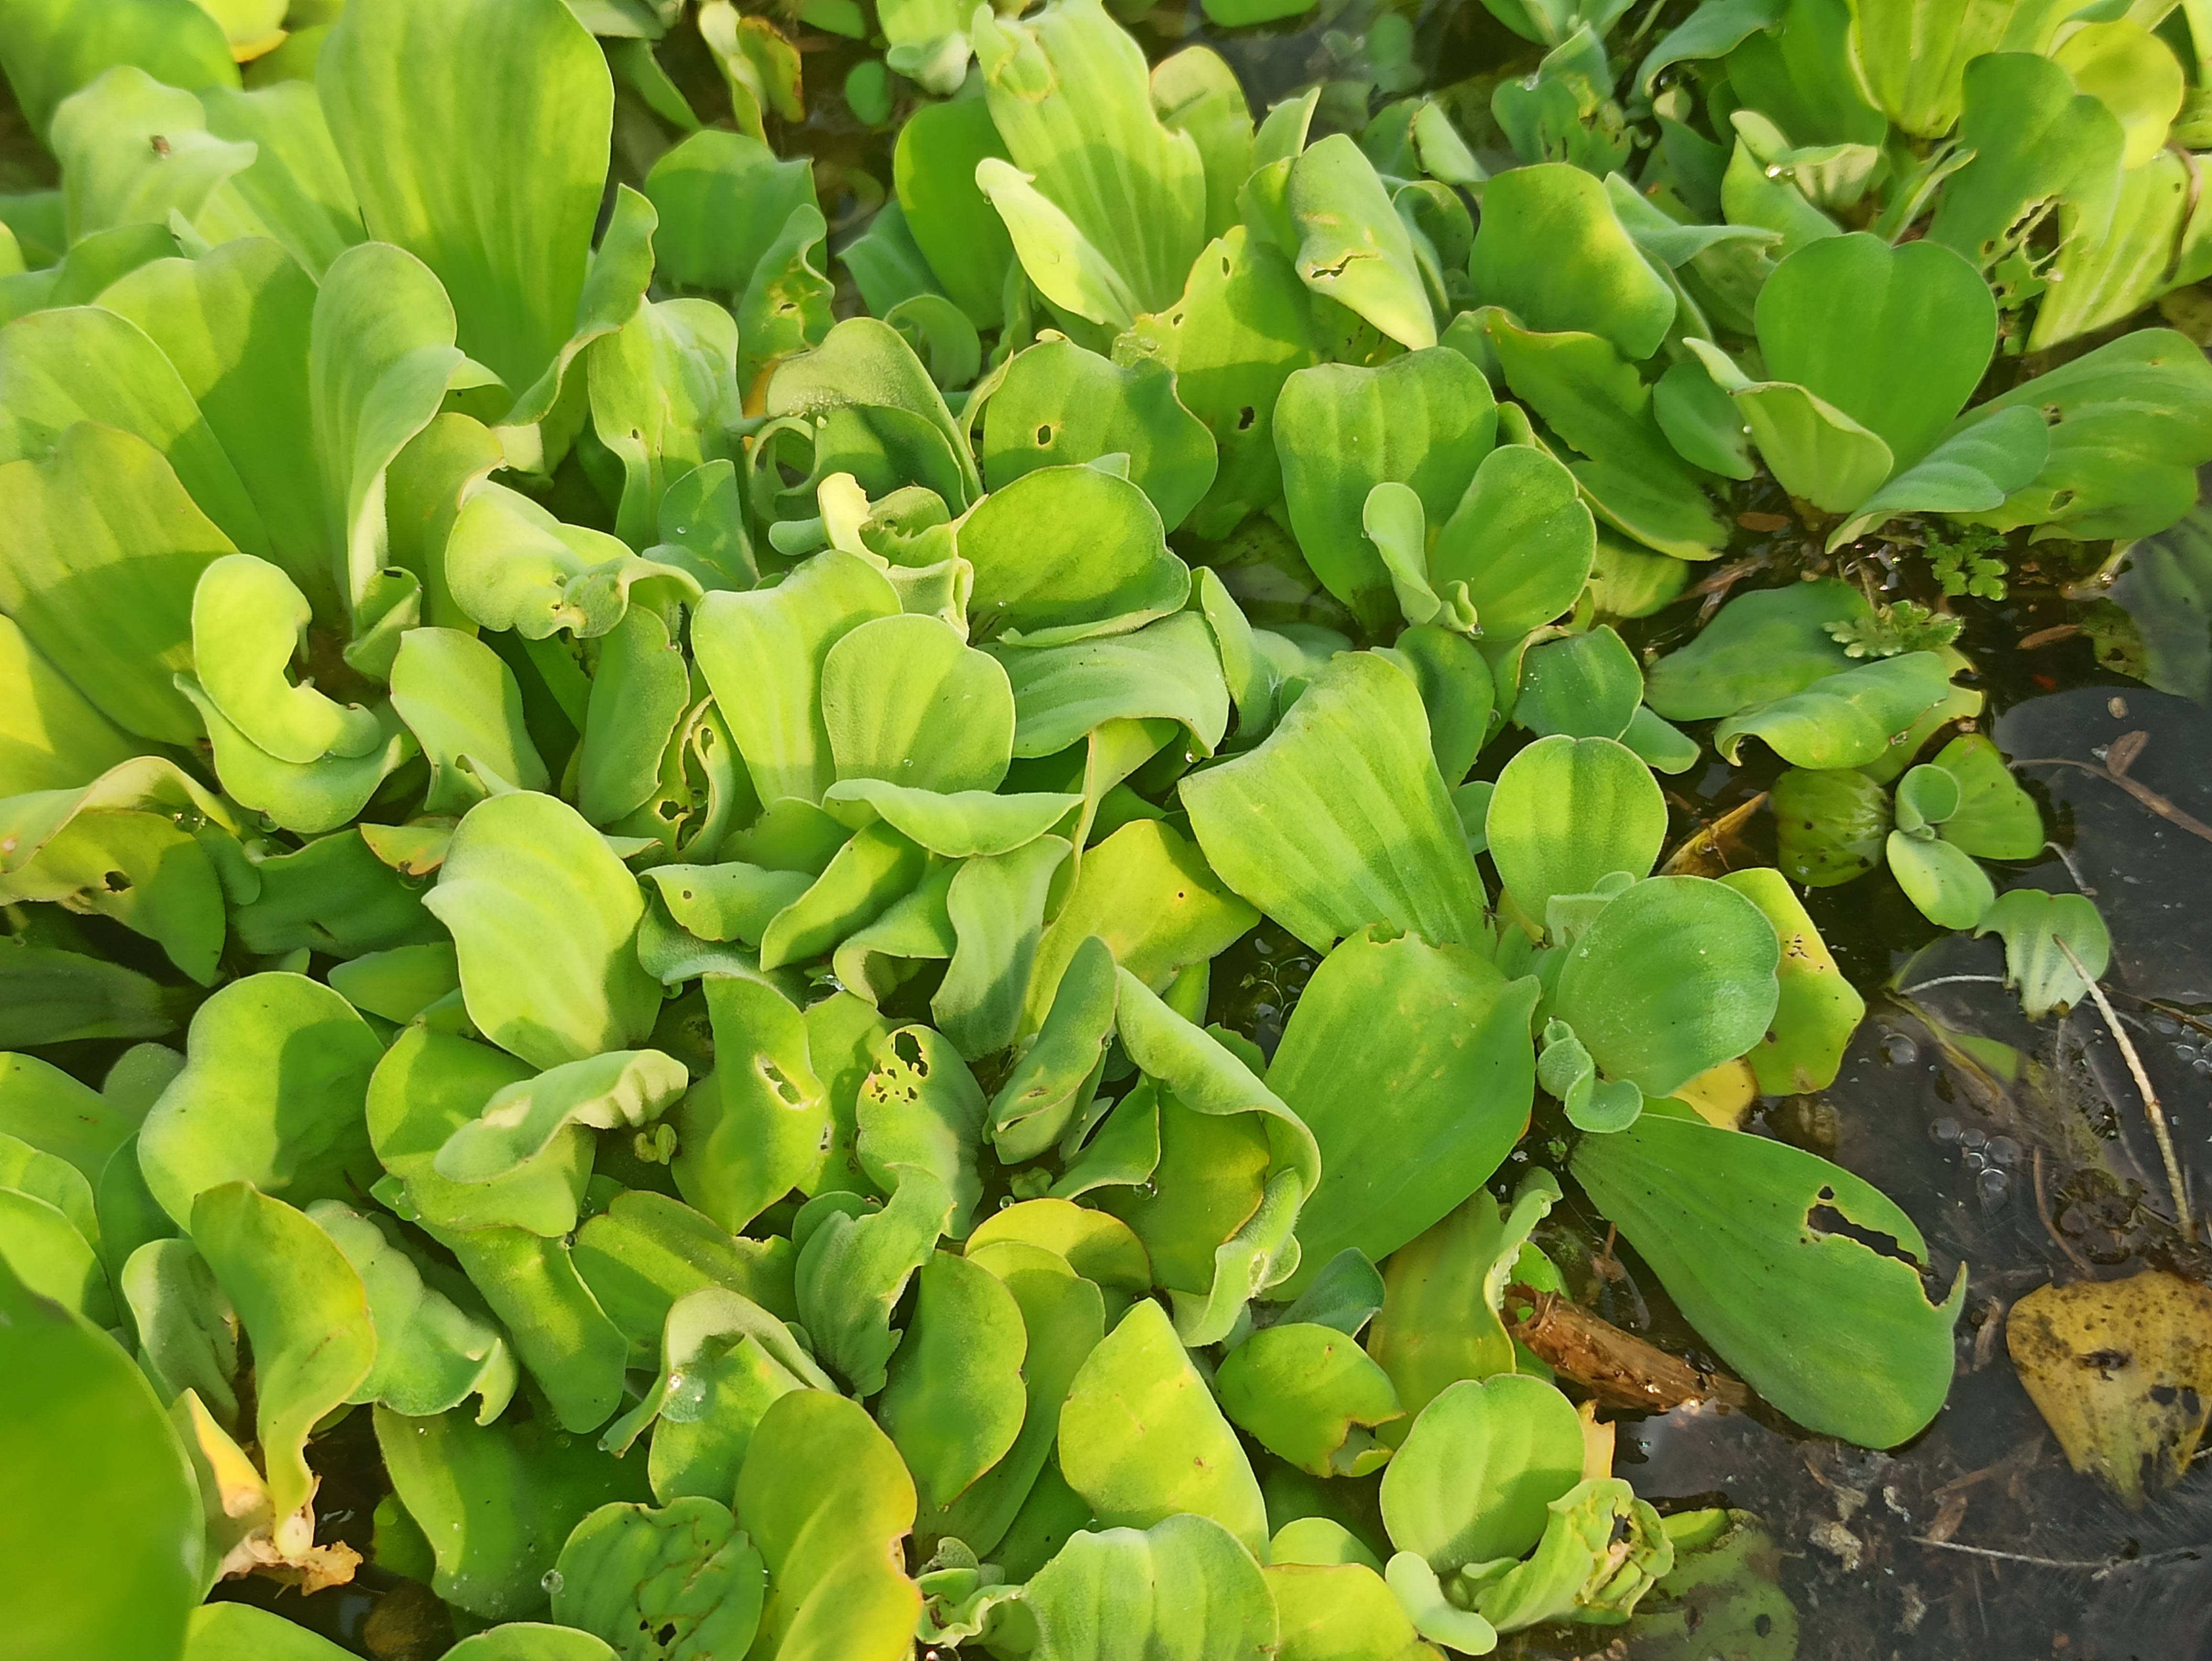
Species: Water Lettuce (Pistia stratiotes)